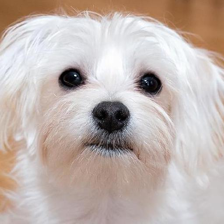
Label: animals